James Winchester (American football)

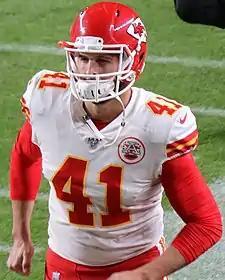
Winchester with the Kansas City Chiefs in 2019

James Winchester (born August 6, 1989) is an American professional football long snapper for the Kansas City Chiefs of the National Football League (NFL). He played college football for the Oklahoma Sooners. A three-time Super Bowl champion, he has won Super Bowls LIV, LVII, and LVIII with the Chiefs.